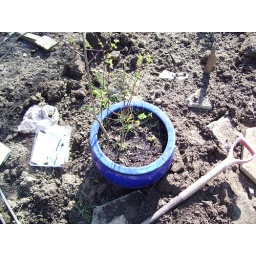
agapanthuses and damson trees in a pot